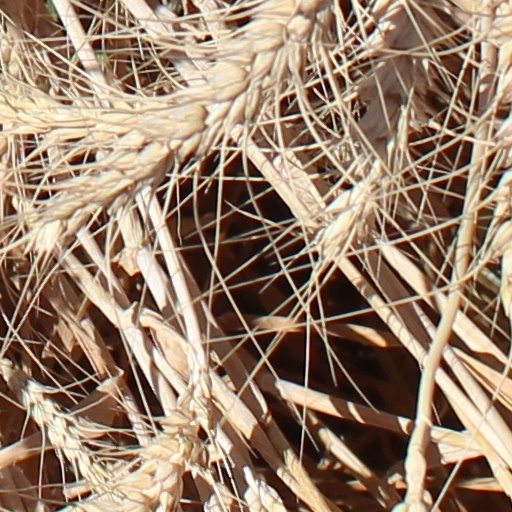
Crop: wheat